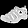
Label: Sandal